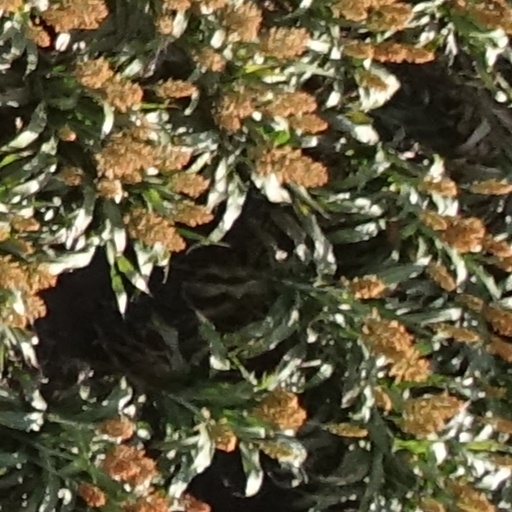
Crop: sorghum